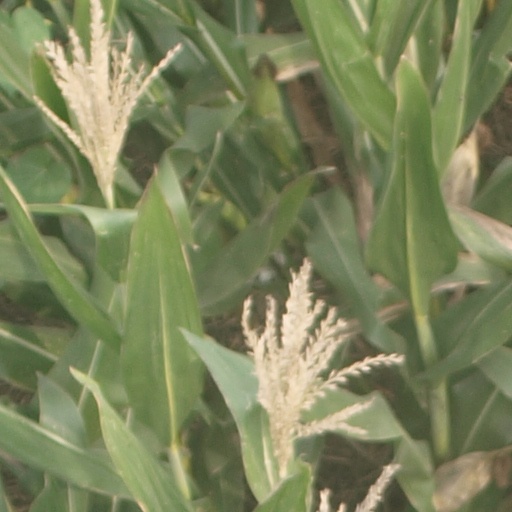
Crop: maize; corn